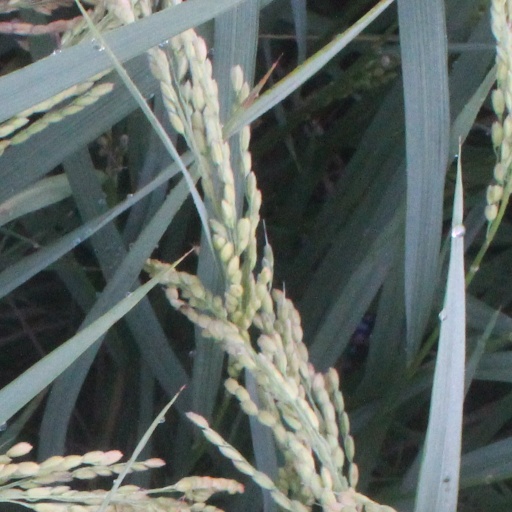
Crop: rice